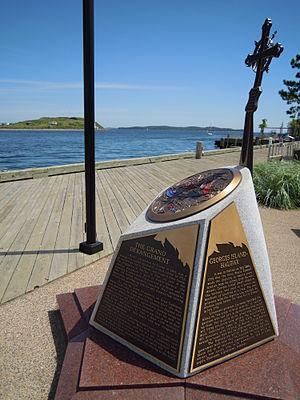
Le Grand Dérangement constitue une période de l'histoire de l'Acadie s'échelonnant, selon les historiens, de 1749 ou 1750 aux années 1780 ou même 1820. La déportation des Acadiens, souvent considérée comme synonyme, ne couvre qu'une partie de cette période, soit de 1755 à 1763.
De nombreux monuments ont été érigés à travers le monde pour commémorer le Grand Dérangement, c'est-à-dire l'expropriation massive et la déportation des Acadiens, peuple francophone d'Amérique du Nord, lors de la prise de possession par les Britanniques des colonies françaises au XVIIIᵉ siècle.